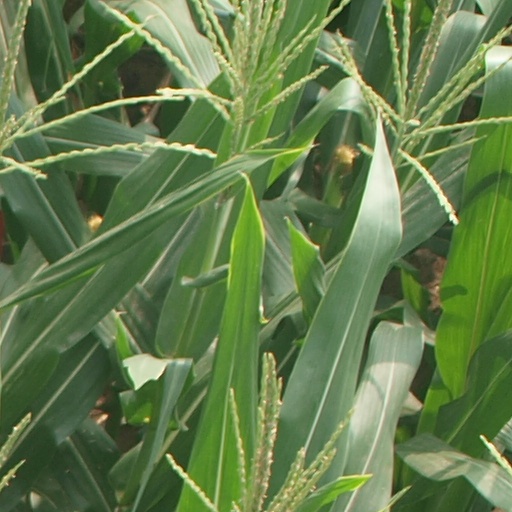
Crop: maize; corn